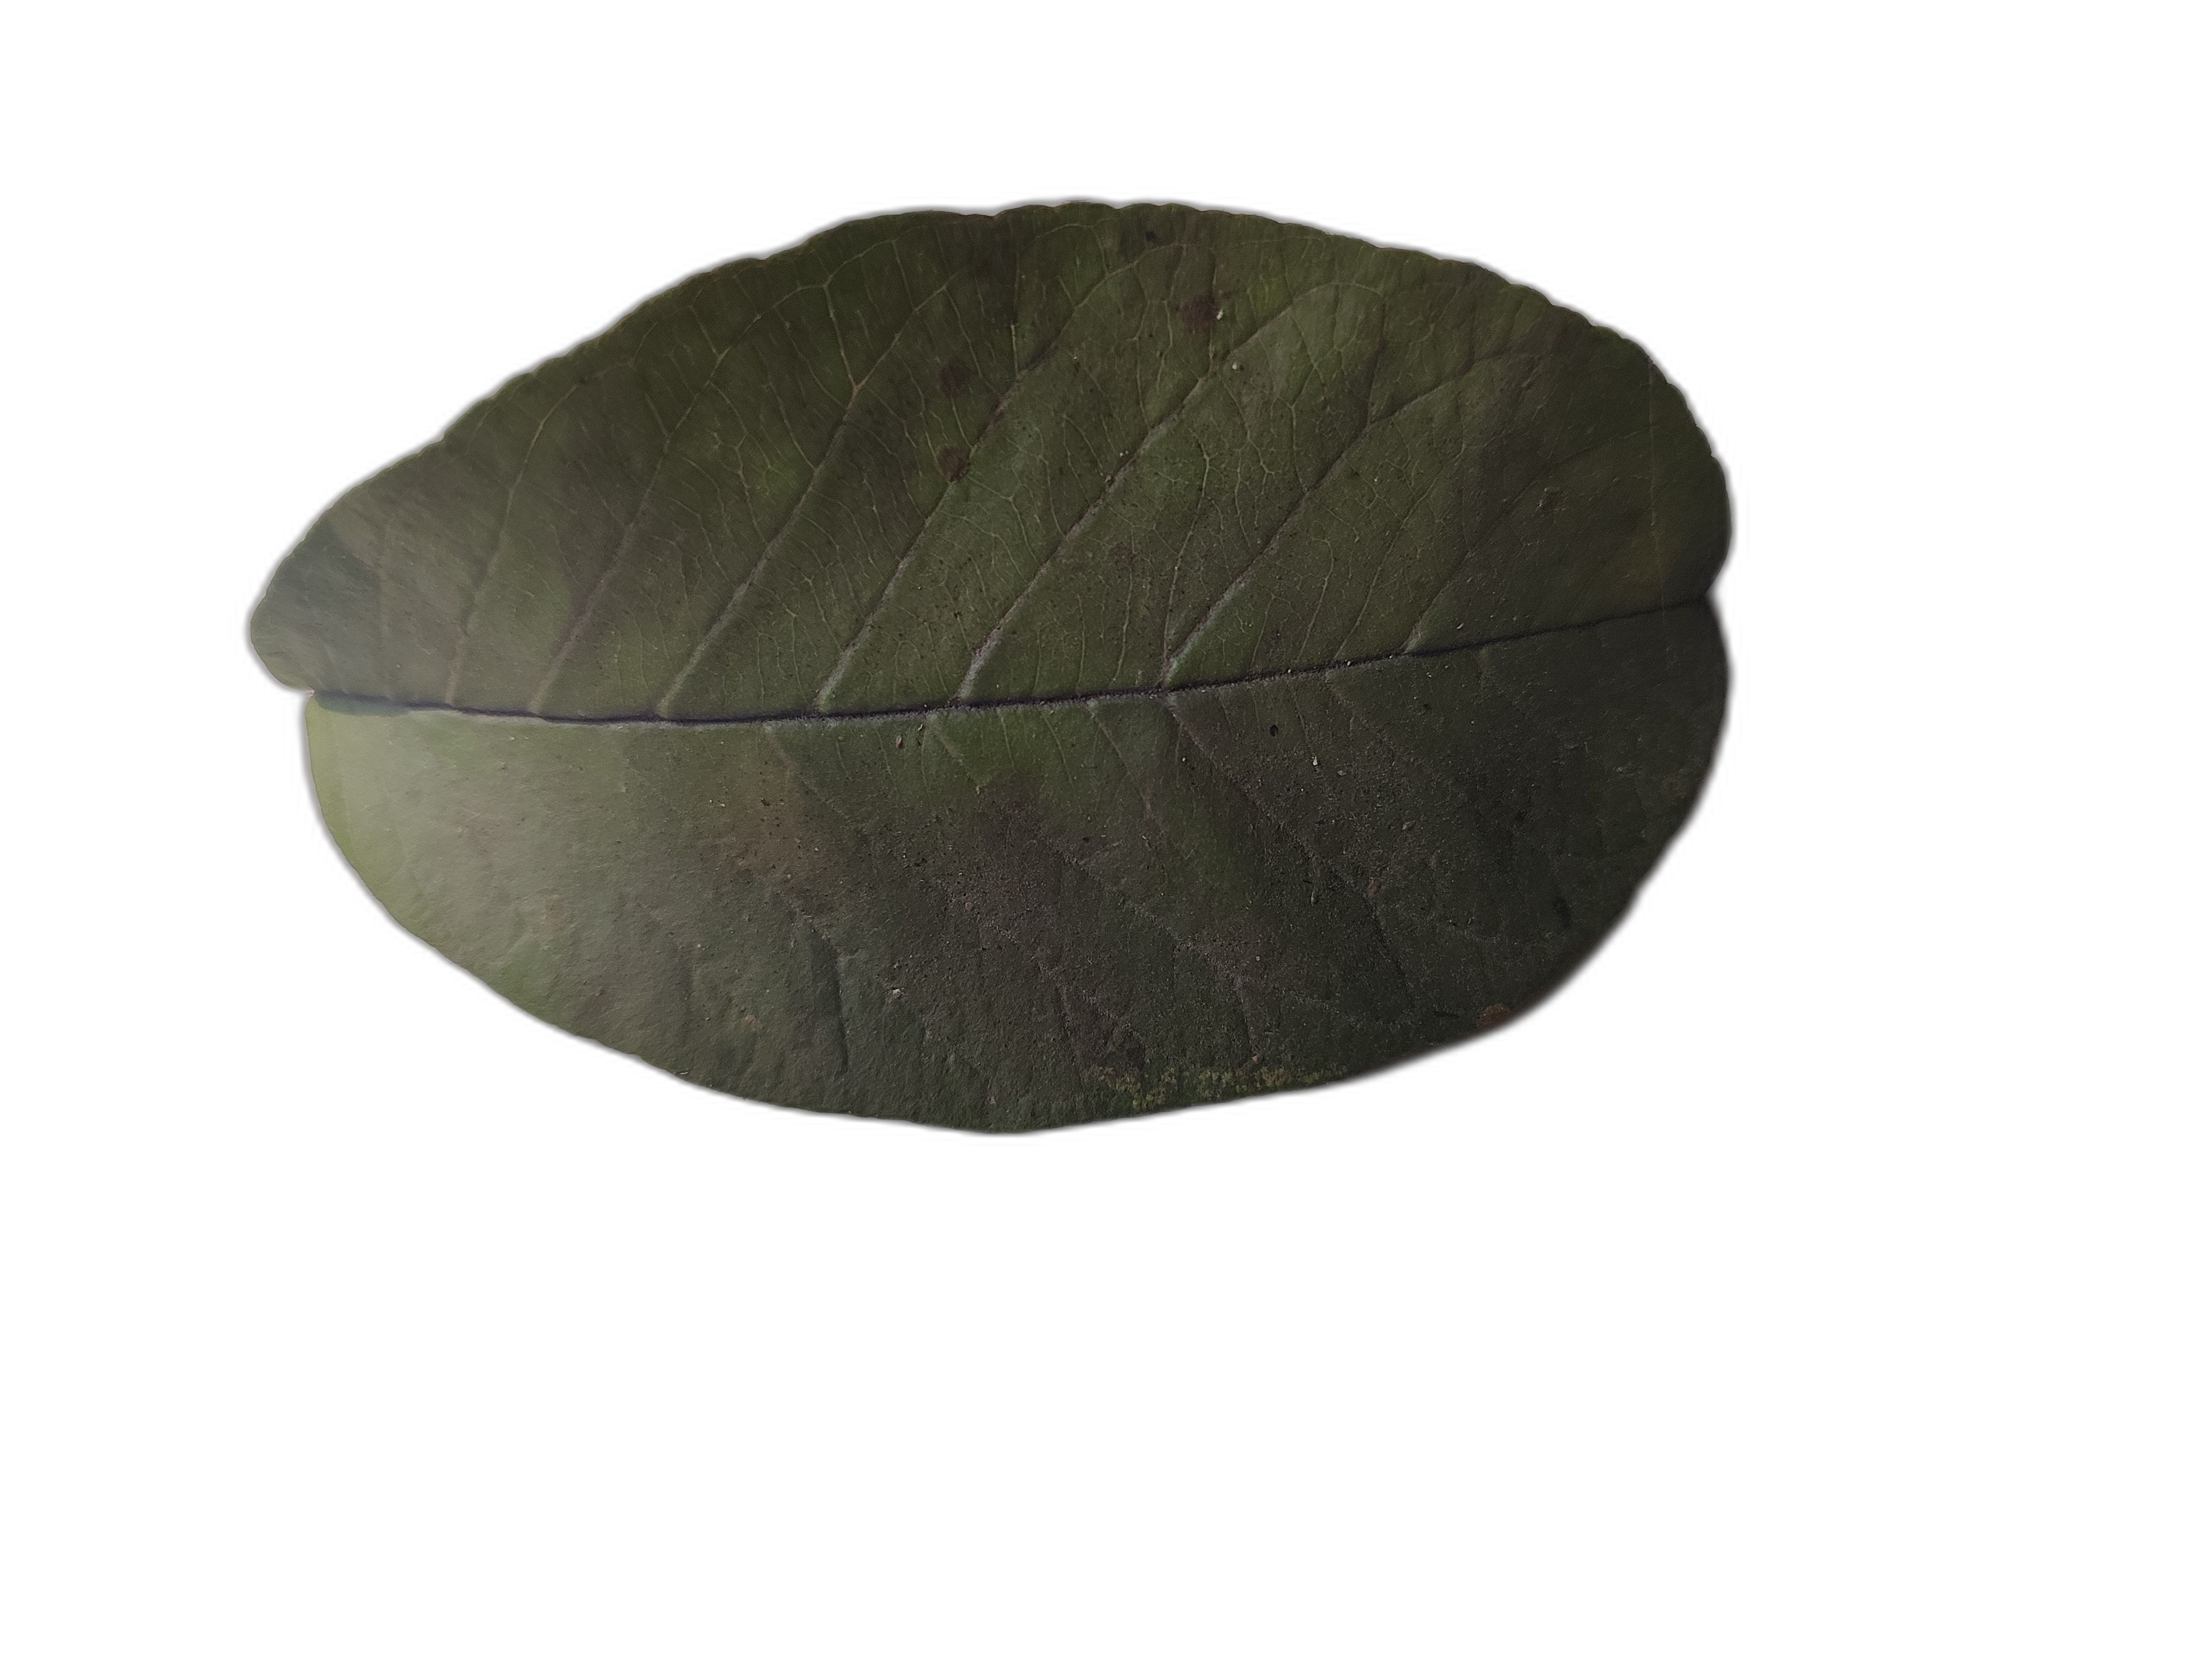
Plant part: leaf
Disease: Healthy